Hammer Bridge

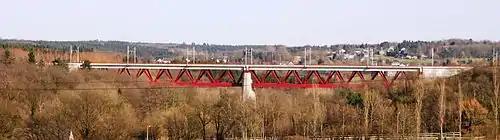
The view from the west

The existing arrangements were found to be insufficient for safe operation of the High-speed train to be introduced (after much delay) in 2009 to connect Liège and Aachen, and in order to prepare for the new high speed passenger service a new bridge was constructed between 1997 and 1999. The bridge is not dedicated only to High-speed trains, being shared with the existing Weserthal line, and subject to a 160 km/h (100 mph) speed limit. Work started in 1995 with an upgrade to the existing westbound single track bridges which would be used for traffic in both directions during the main construction phase. In January/February 1998 the steel structure of the east bound line was lifted out of position using cranes and broken up on site before being taken away by truck. Also in February 1998, the central pillar that had supported the eastbound bridge was blown up with 200 tons of dynamite, and during the next few days the surviving arches from the end sections of old 1841 bridge were also blown up. In March 1998 work started on the new central concrete pillar which would support the new twin track bridge, and on the new abutment at the northern end. The steel truss bridge structure from the northern end to the central pillar was then assembled and mounted. In Autumn/Winter 1998/99 the southern abutment was constructed: the southern 100 m long truss bridge was mounted, and a concrete slab was placed over the steel structure to accommodate the rail tracks. During the summer of 1999 a single track was initially laid on one side of the new bridge. The remaining westbound bridge was now closed and the track removed from it, to be relayed on the other side of the new bridge. The new bridge was commissioned in July/August 1999 after which the second of the 1948 bridges was destroyed. Its last remnant, the concrete central pillar, was scheduled for destruction in September 1999.